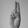
ASL letter: U